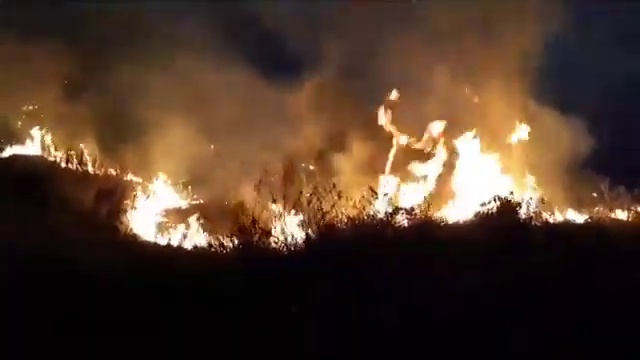
Fire: yes
Smoke: yes